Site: brandenburg
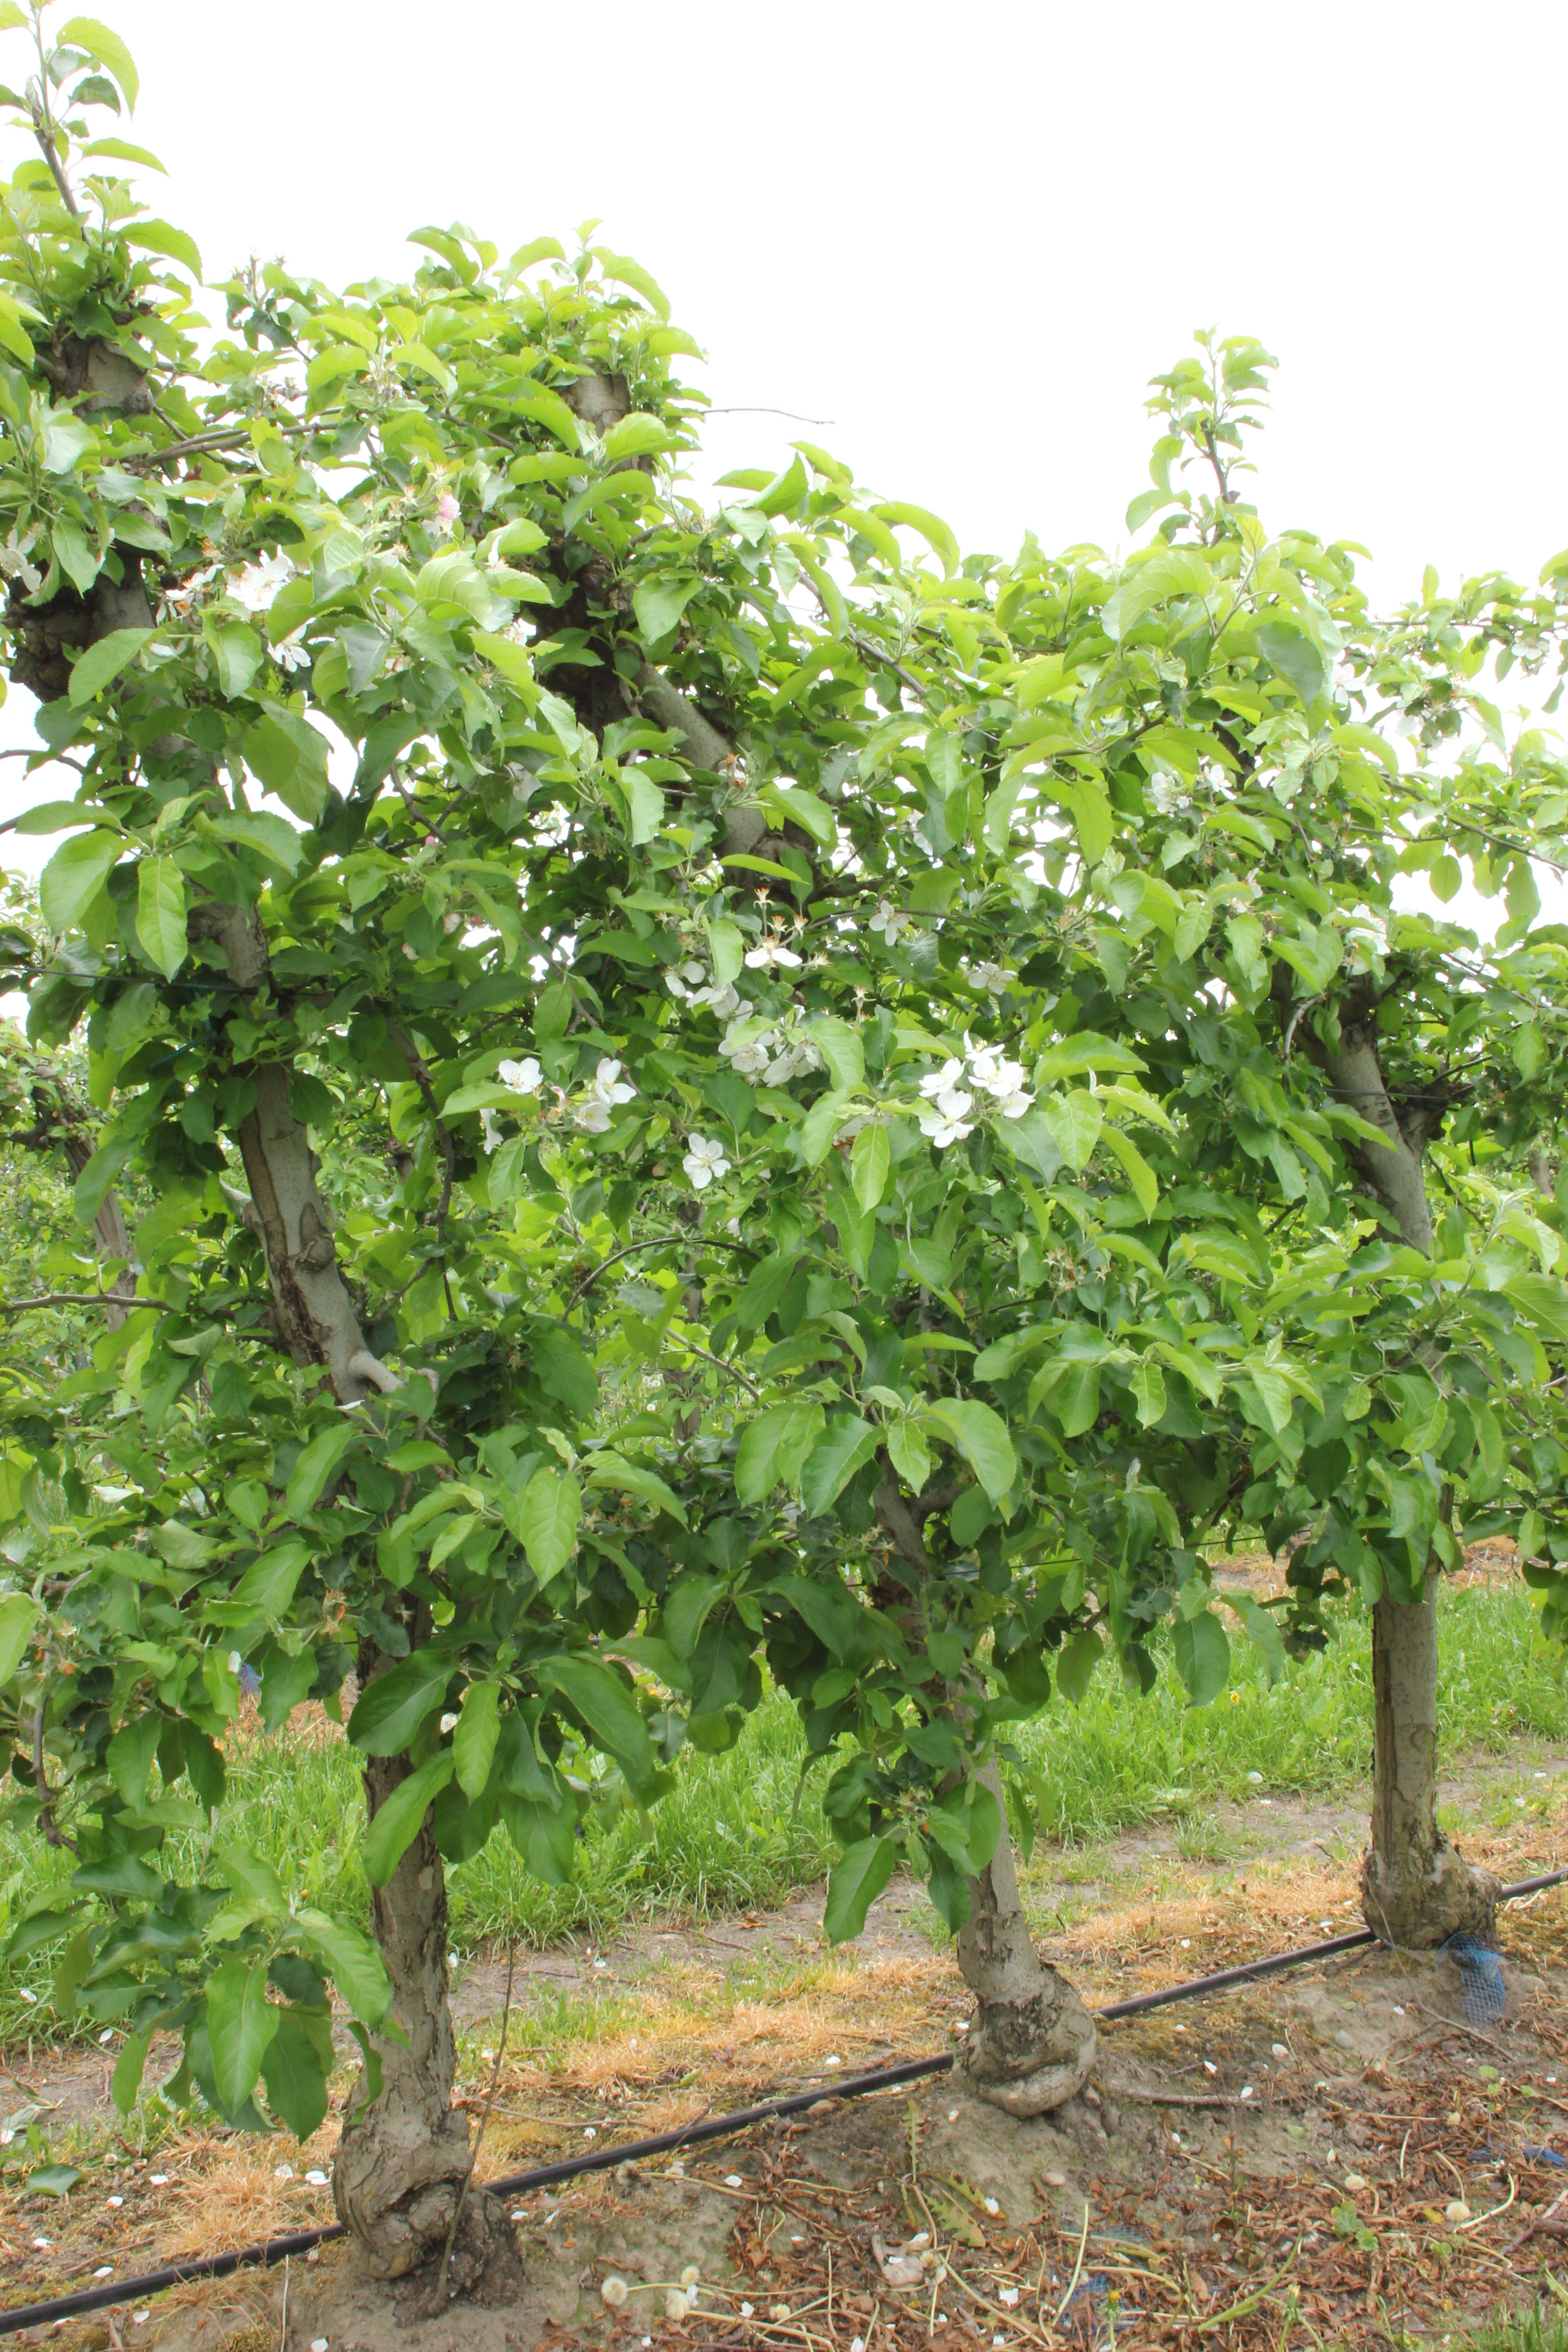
Growth stage (BBCH 67): Flowering